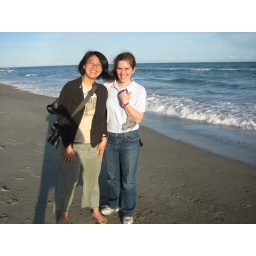
Erica and Ariana as we got sand in our shoes right after we got there.